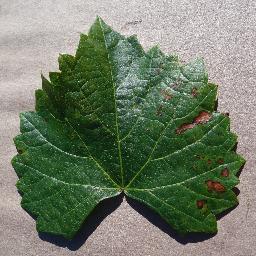
Label: Grape___Esca_(Black_Measles)